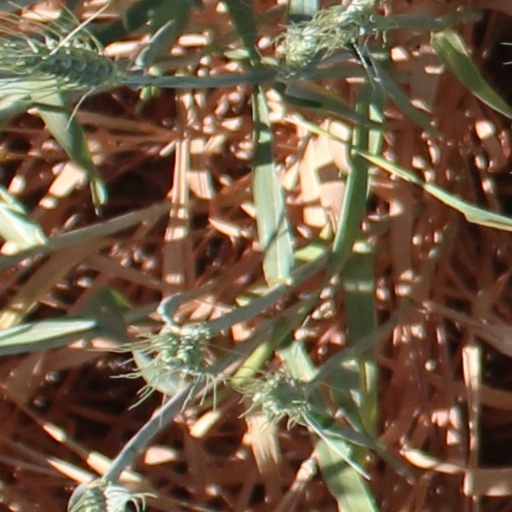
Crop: wheat